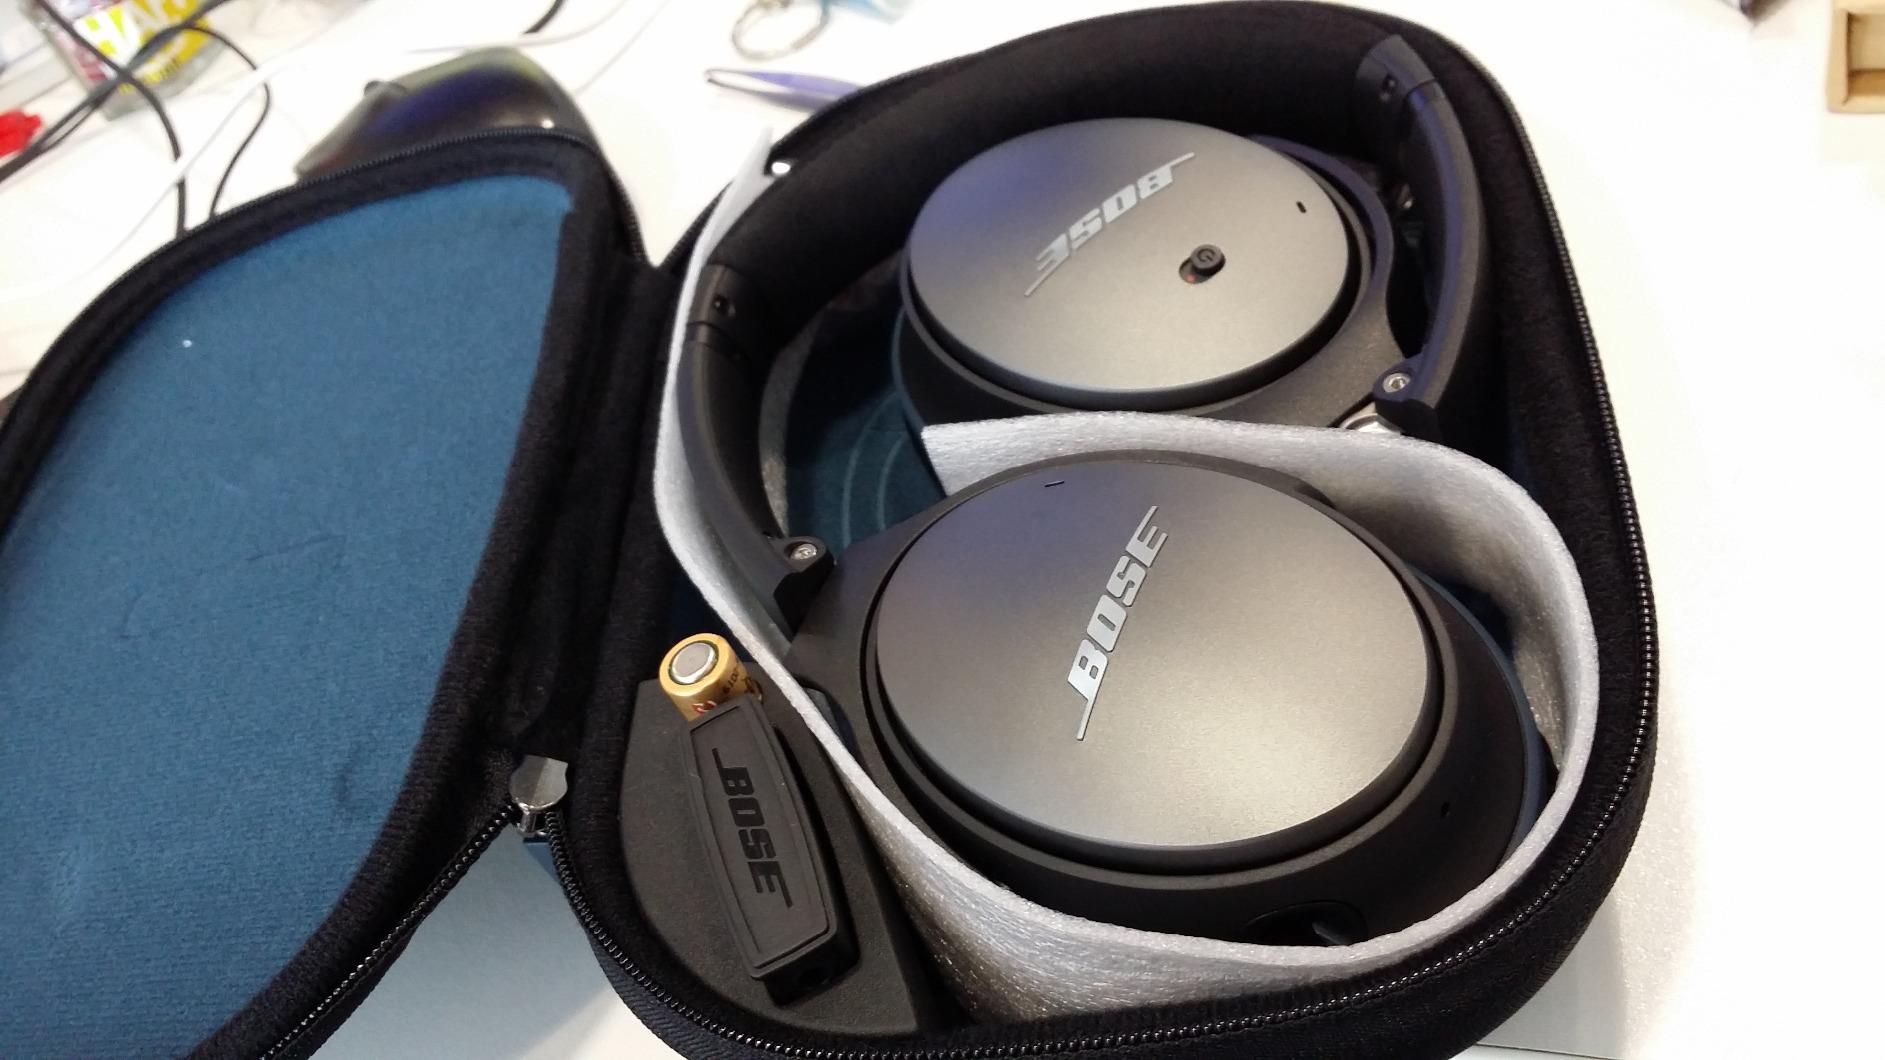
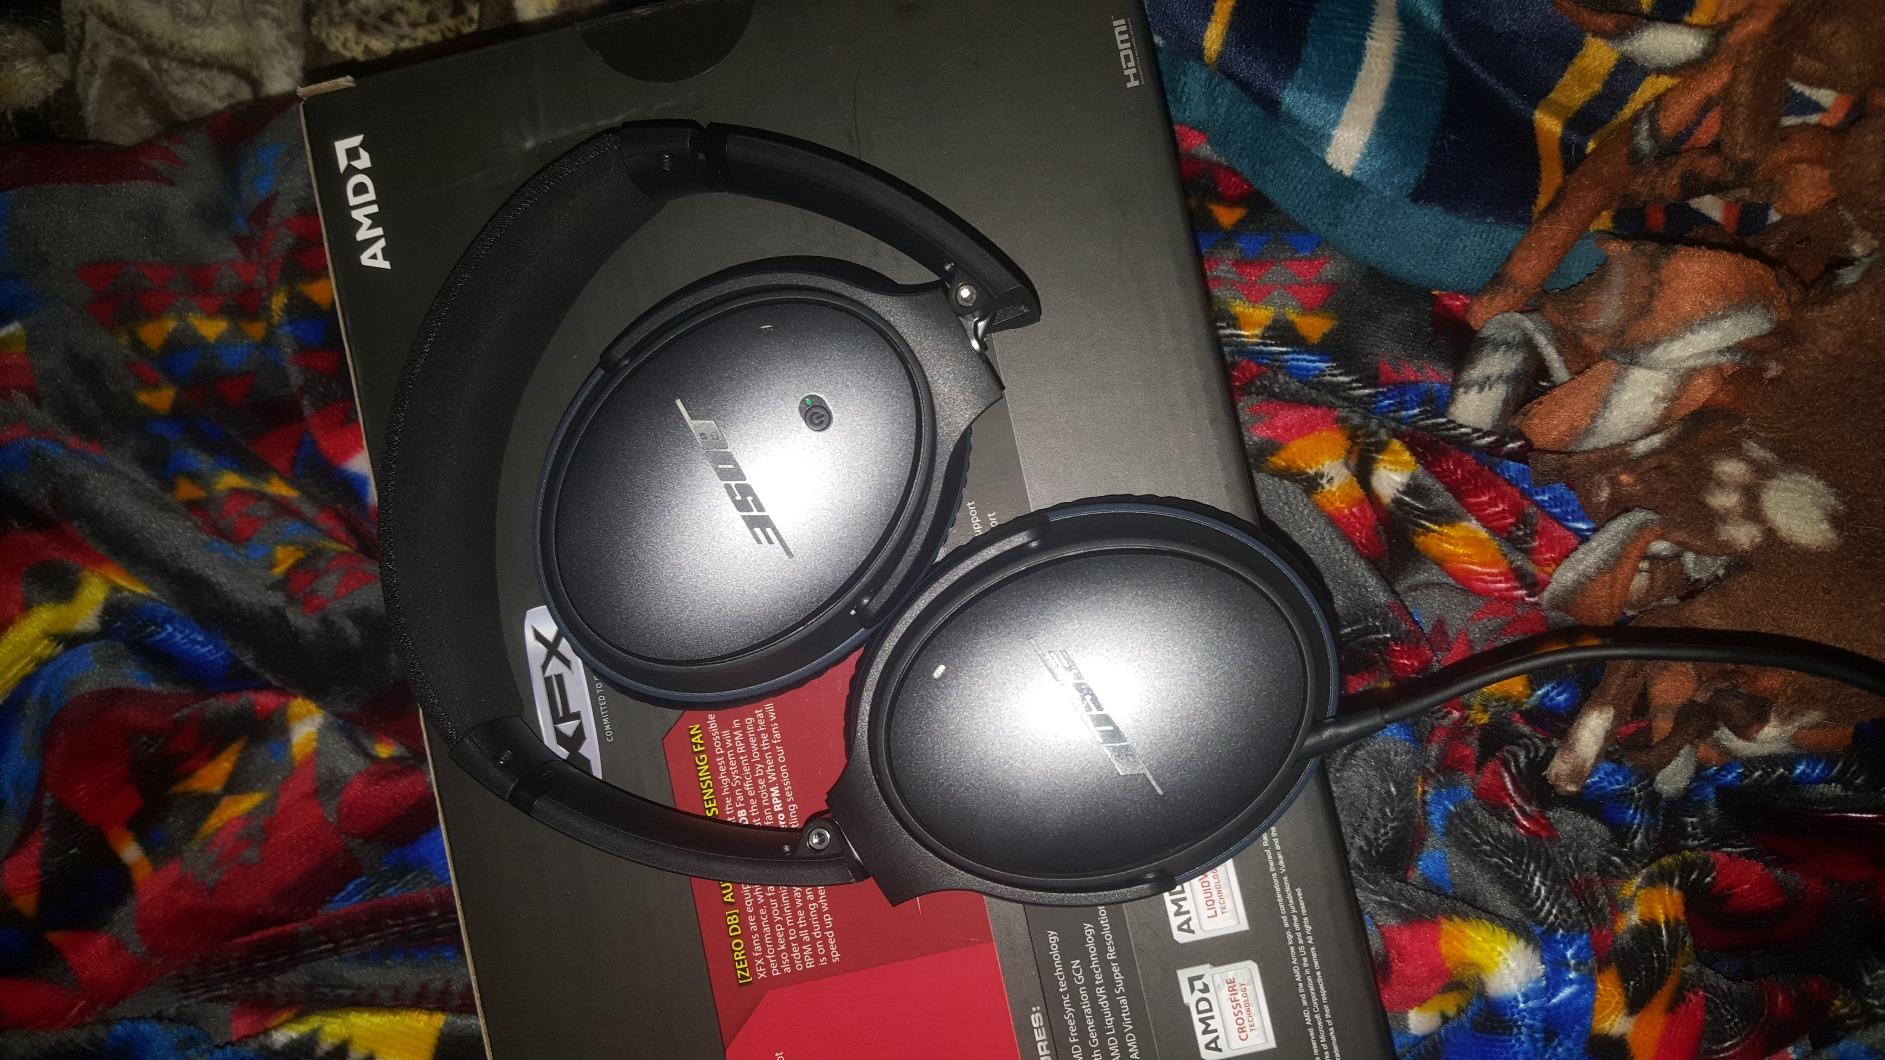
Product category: headphones
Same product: yes